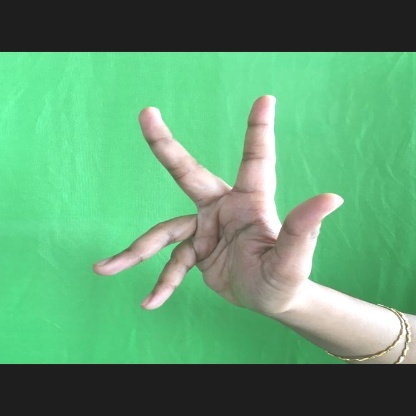
Mudra: Alapadmam